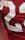
Number: 2